Gastroesophageal reflux disease

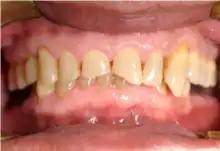
Frontal view of severe tooth erosion in GERD

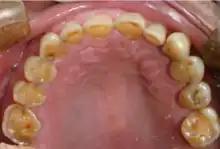
Severe tooth erosion in GERD

Acid reflux into the mouth can cause breakdown of the enamel, especially on the inside surface of the teeth. A dry mouth, acid or burning sensation in the mouth, bad breath and redness of the palate may occur. Less common symptoms of GERD include difficulty in swallowing, water brash, chronic cough, hoarse voice, nausea and vomiting.